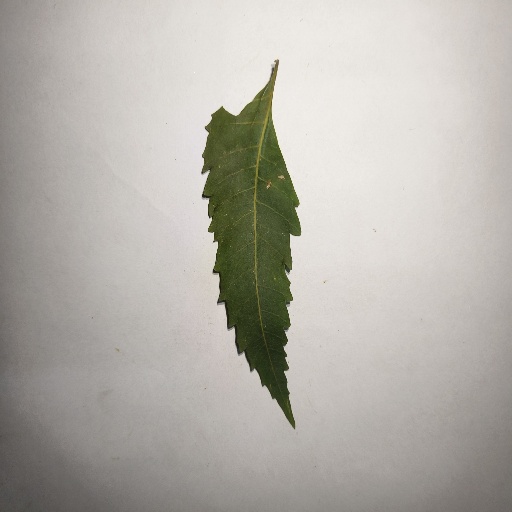
Species: Neem
Leaf condition: Healthy Leaf